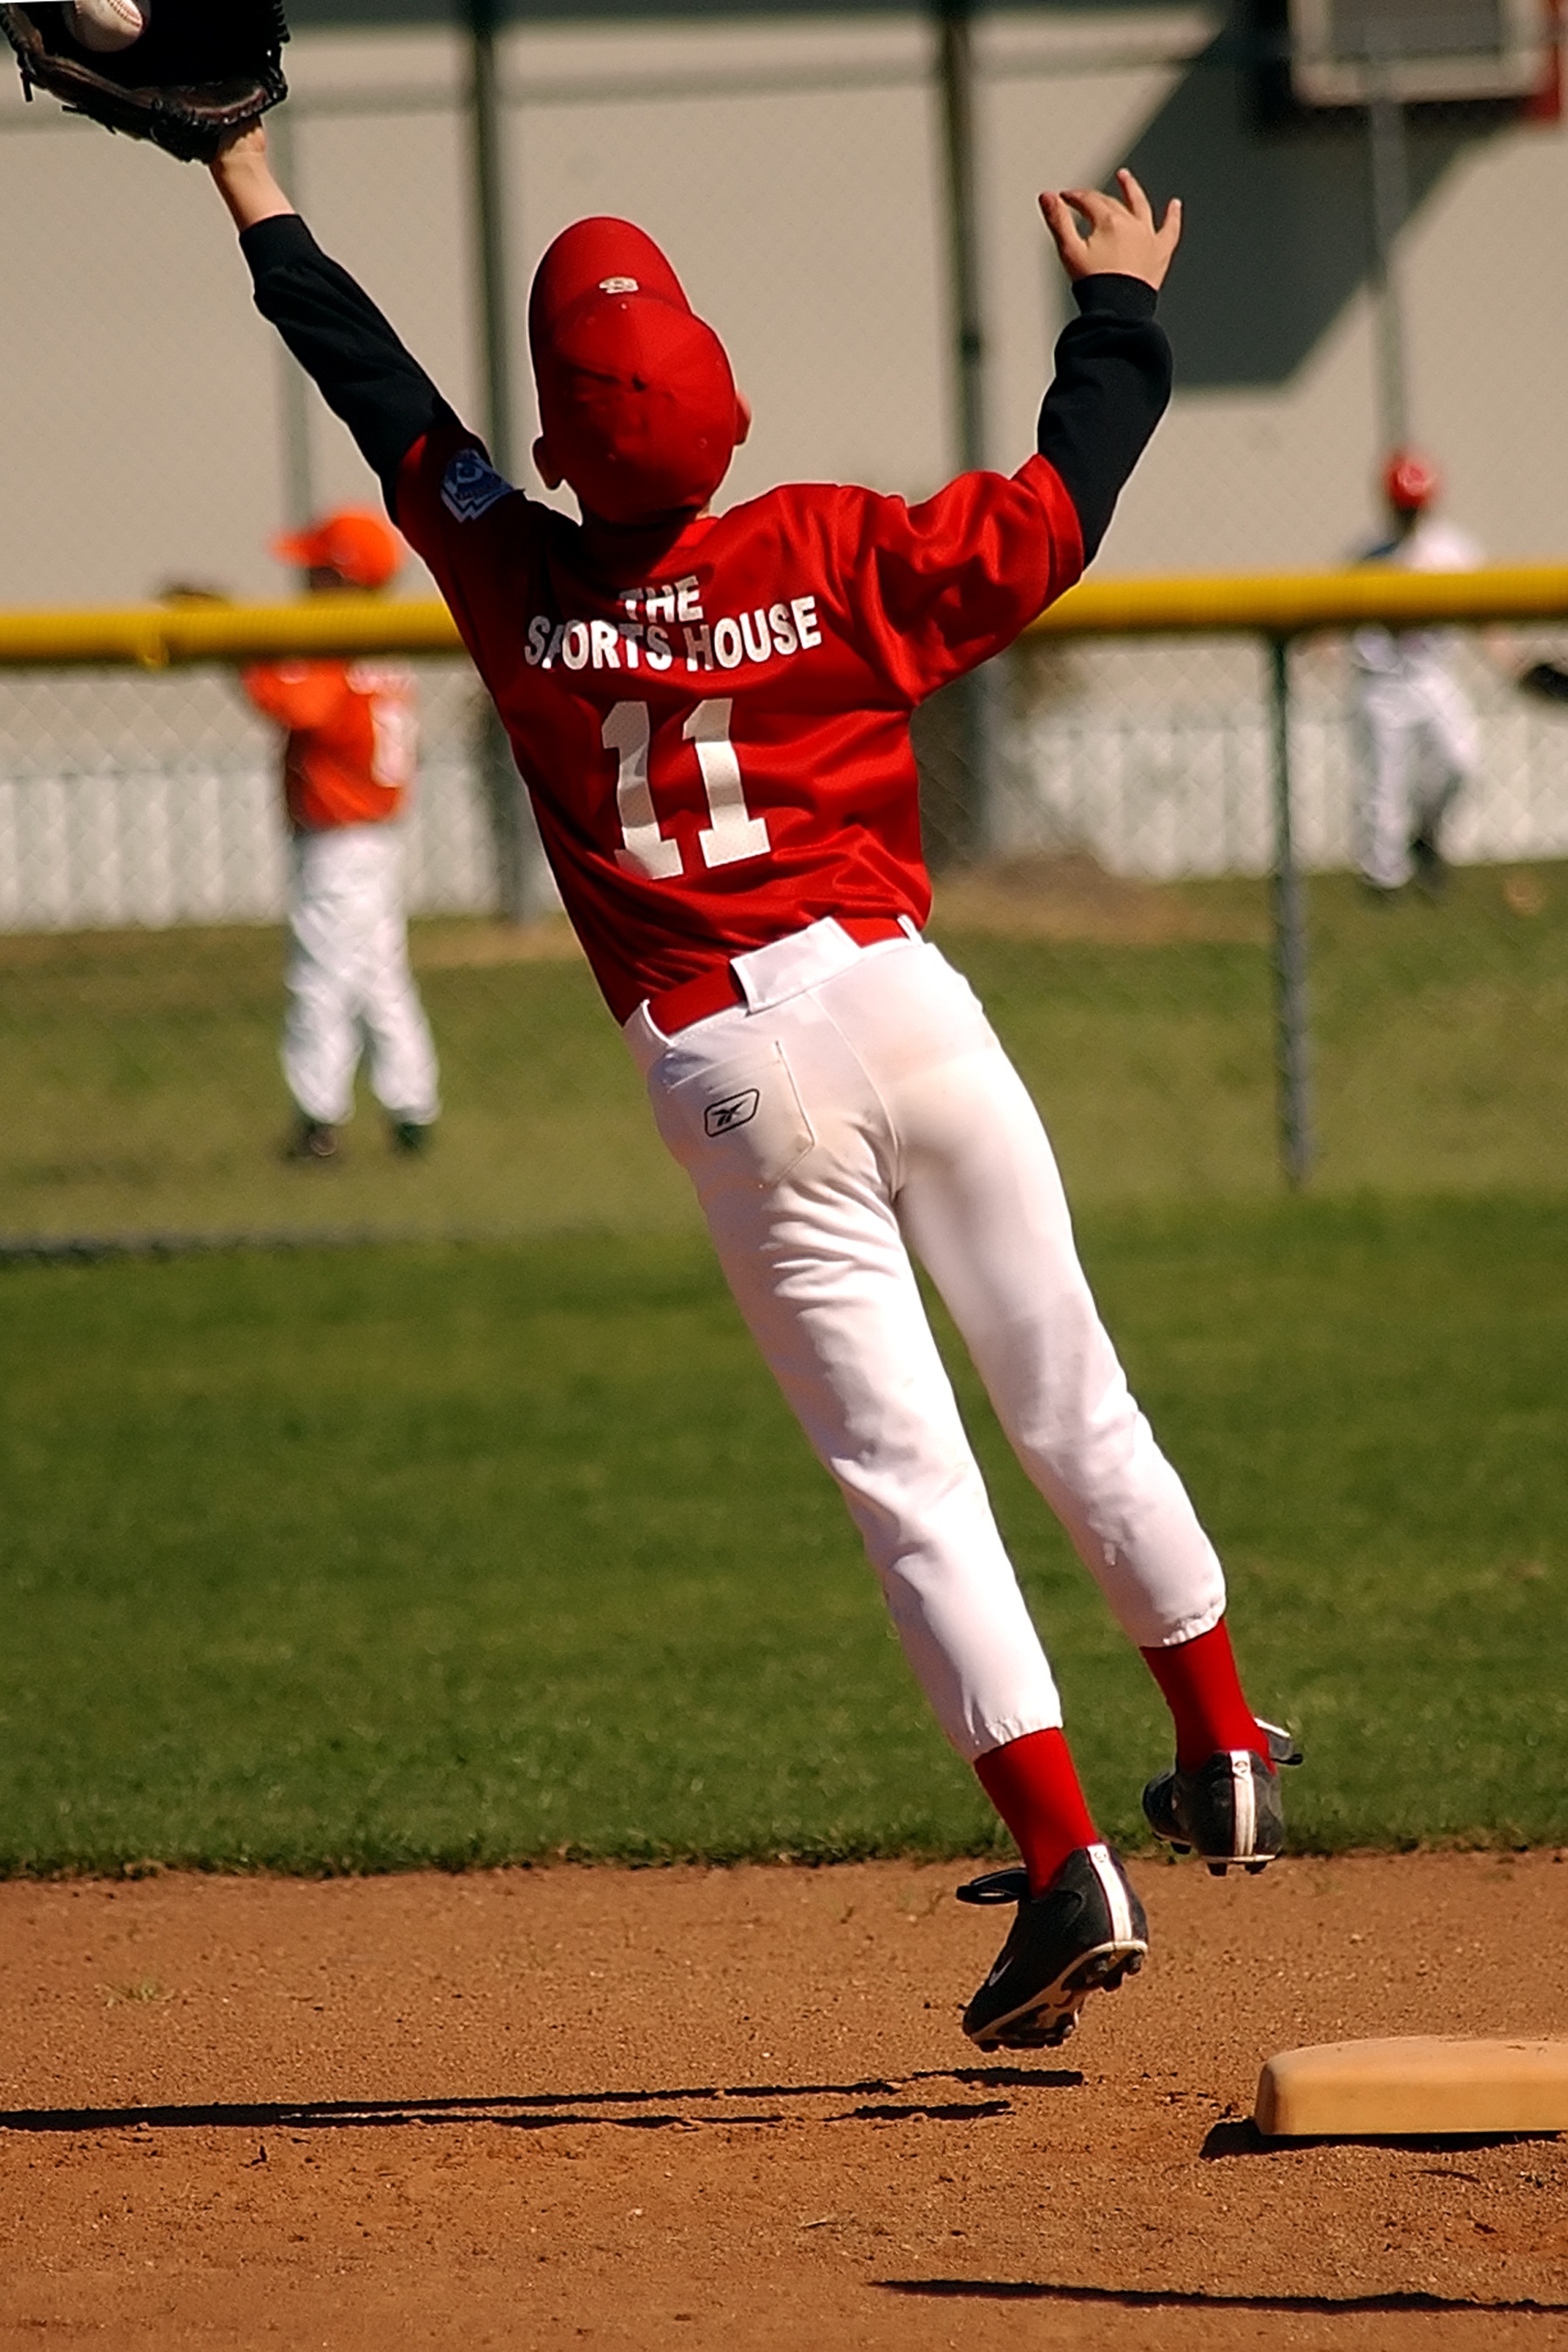
baseball, sport, game, play, boy, male, red, youth, player, baseball cap, outdoors, sports, cap, ball, uniform, catching, base, leaping, athlete, softball, ball game, little league, team sport, college baseball, competition event, bat and ball games, baseball positions, college softball